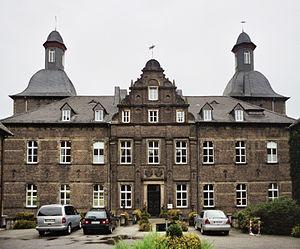
Le château de Hugenpoet est un château en trois corps de bâtiment entouré d'eau situé à Kettwig, faisant partie de la municipalité d'Essen en Allemagne.